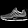
Label: Sneaker